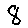
Label: 8